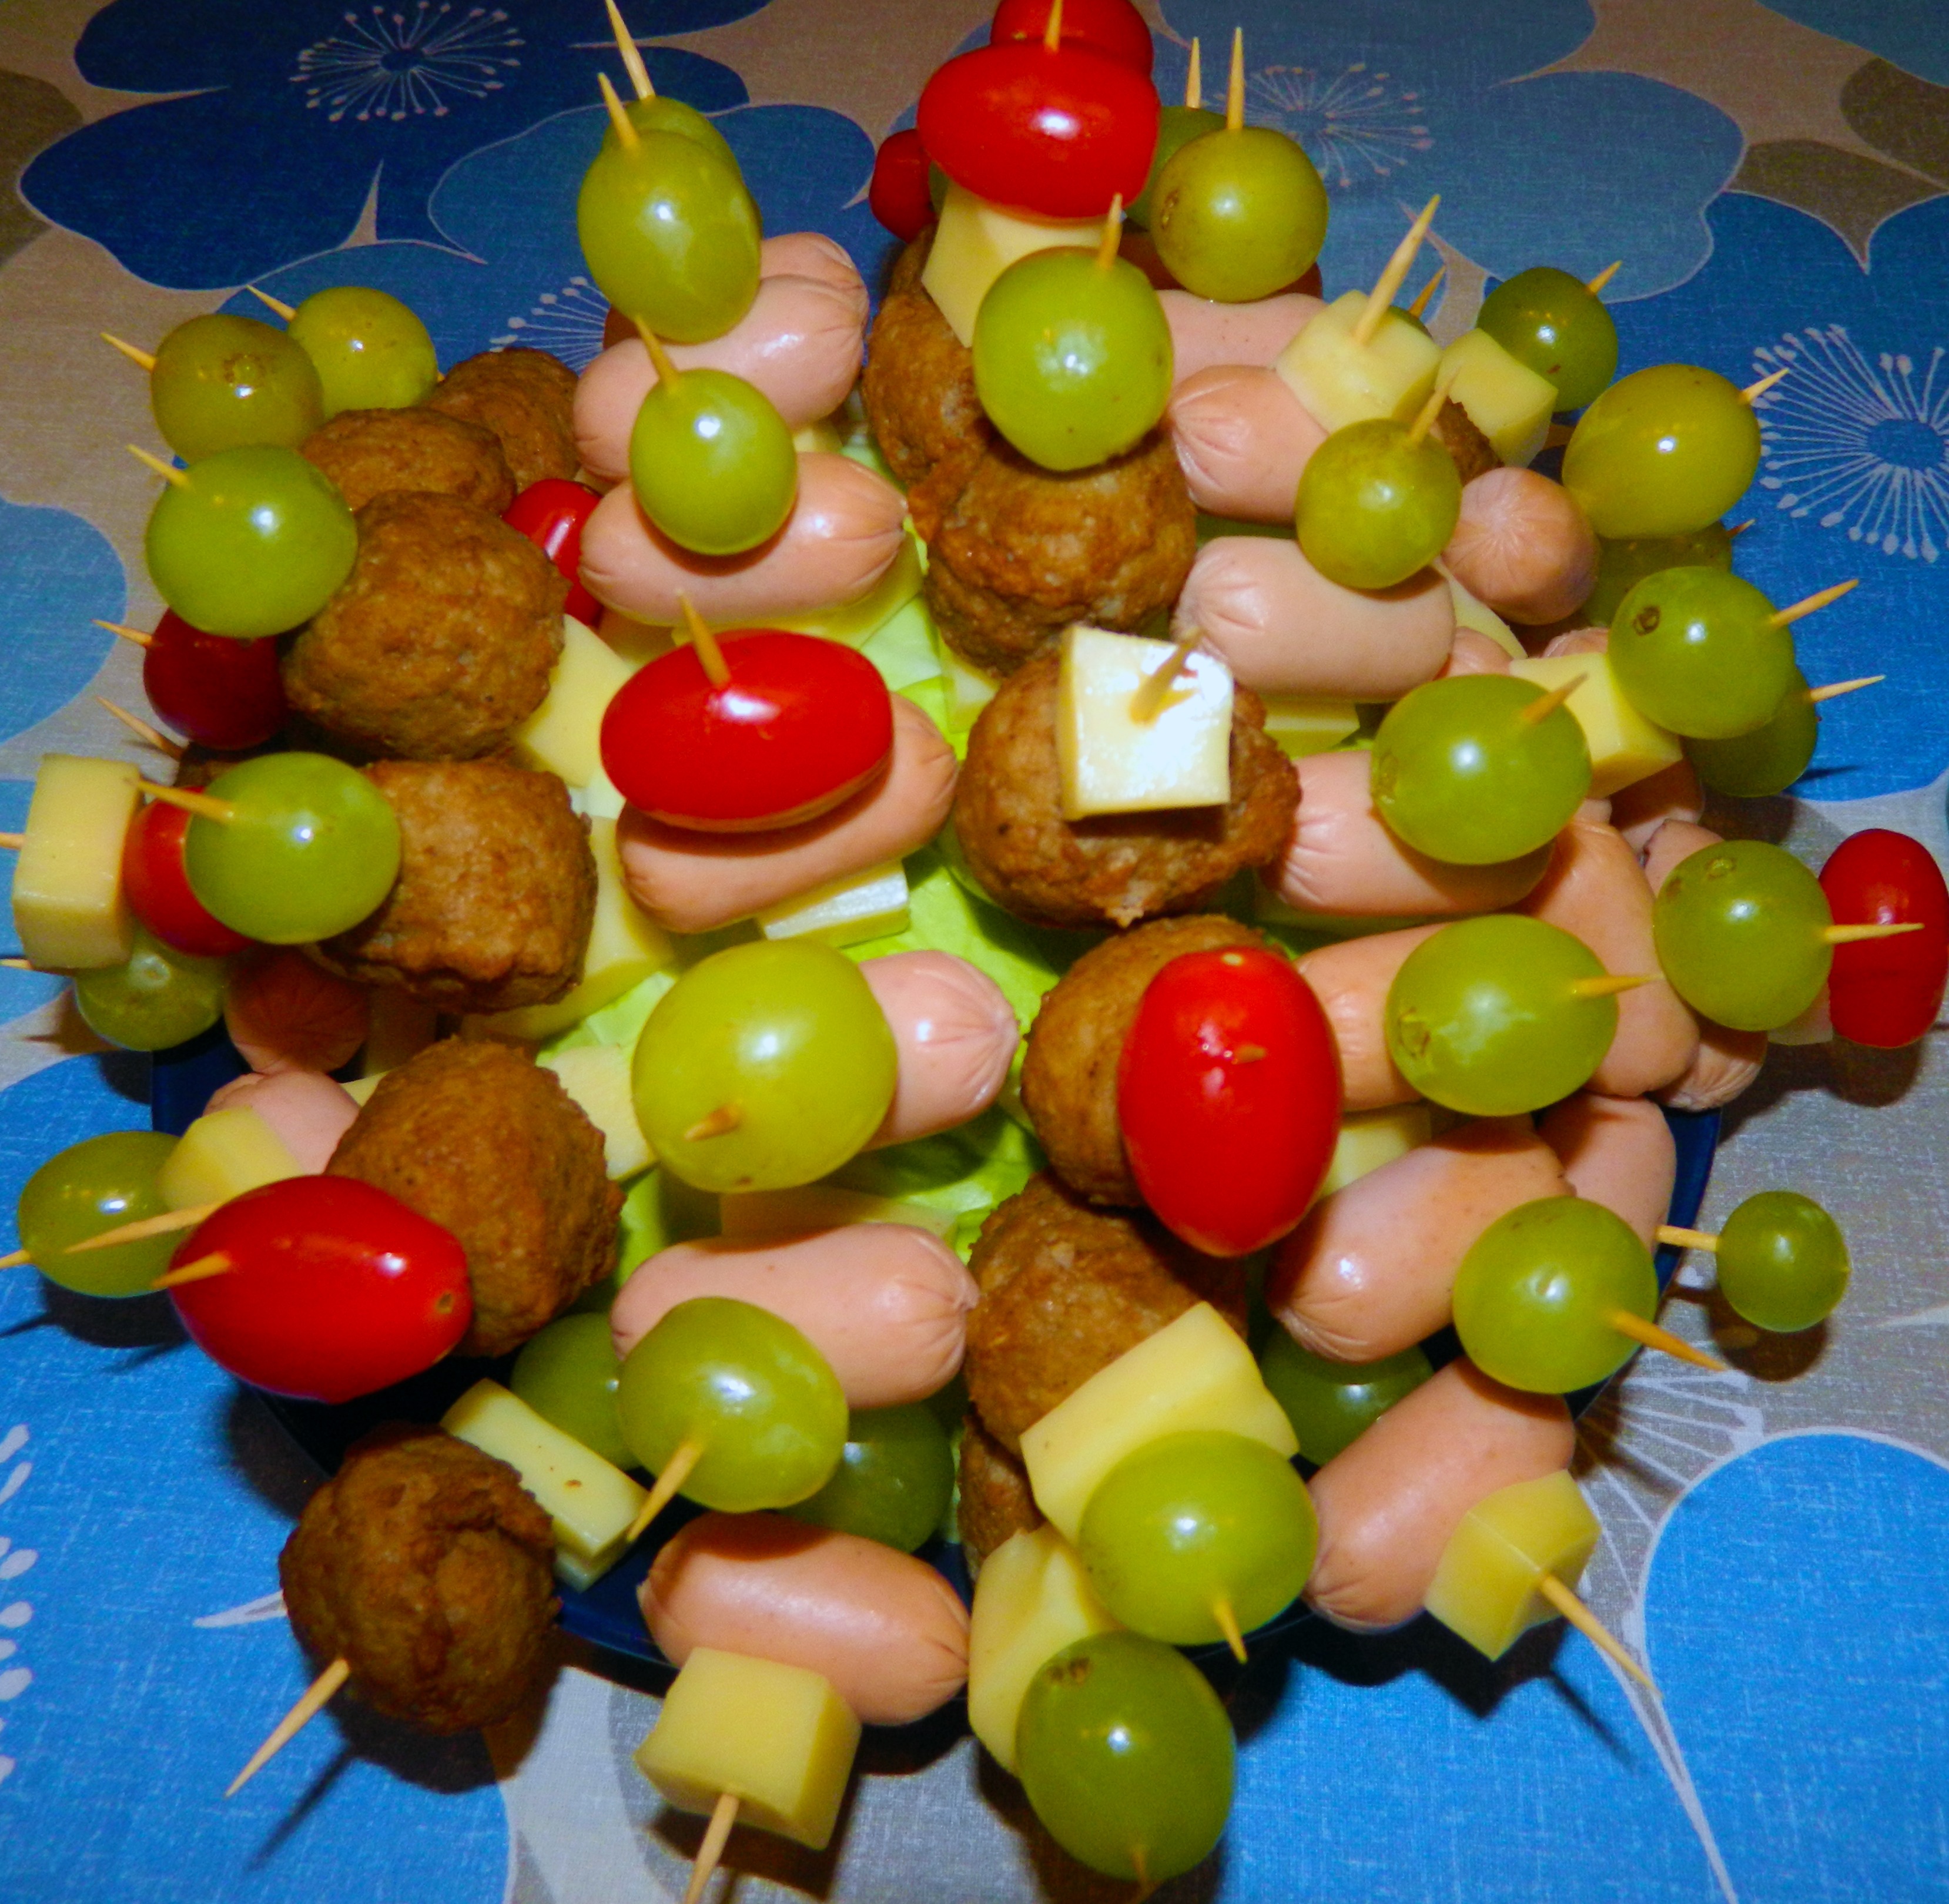
dish, meal, food, produce, dessert, toy, cuisine, cheese, tomato, grapes, meatballs, stick, appetizers, hors d oeuvres, wieners